Funabashi

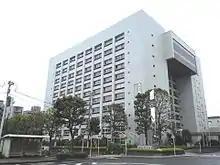
Funabashi City Hall

Funabashi is located in northwestern Chiba Prefecture approximately 20 kilometers in either direction from the prefectural capital at Chiba and downtown Tokyo. The central area forms a flat diluvial upland of the Shimōsa Plateau. The city sits at an elevation of 20 to 30 meters above sea level, and is relatively flat. The highest point is 32.3 meters in Narashino 3-chome, and the lowest point is 0.2 meters in Minatomachi 1-chome. Funabashi is crossed by the Tone River, and the small Ebi River is located entirely within city limits. Funabashi formerly had wide, shallow beaches, but much of the coast has been industrialized and transformed by reclaimed land. The city extends for 13.86 kilometers east–west and 14.95 kilometers north–south.